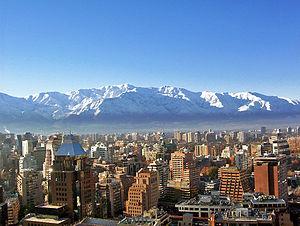
L’Amérique du Sud est un continent ou un sous-continent et la partie méridionale de l'Amérique. Il est situé entièrement dans l'hémisphère ouest et principalement dans l'hémisphère sud. Il est bordé à l'ouest par l'océan Pacifique et au nord et à l'est par l'océan Atlantique. L'Amérique centrale, qui relie le sous-continent à l'Amérique du Nord, et les Caraïbes sont situées au nord-ouest.
Santiago ou Santiago du Chili [sɑ̃.tja.ɡo.dy.ʃi.li] est la capitale du Chili, pays d'Amérique latine. Elle est située dans la Vallée Centrale. Ses habitants s’appellent les Santiagois.
Cet article présente la liste des aires urbaines les plus peuplées du monde. Une aire urbaine est une région fonctionnelle organisée autour d'une agglomération urbaine par des liens économiques, en particulier les déplacements domicile-travail. Une aire urbaine regroupe toutes les communes dont 40 % des actifs travaillent dans l'unité urbaine ou agglomération. Si l'aire urbaine peut se confondre avec l'agglomération, elle la dépasse largement, le plus souvent. La notion d'aire urbaine ne doit pas non plus être confondue avec celle de mégalopole, ni avec celles de mégapole et de métropole.
La démographie du Chili est l’ensemble des données et études concernant la population chilienne.